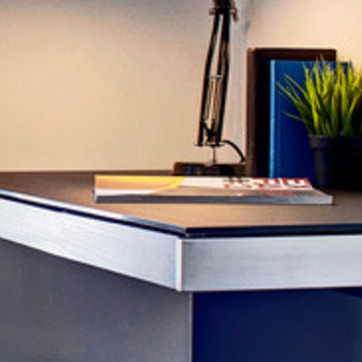
Material: paper